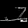
Label: Sandal